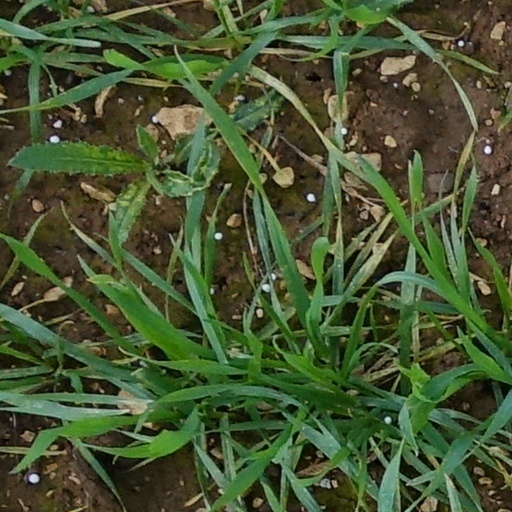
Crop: wheat